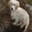
Label: dog